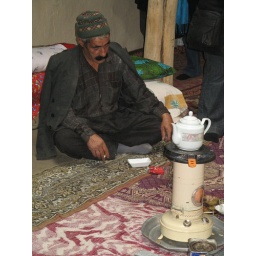
At an isolated mountain village in the Zagros mountains of North-west Iran. Along the road between Zanjan and Takht-e Soleyman.